Ferenc Toldy

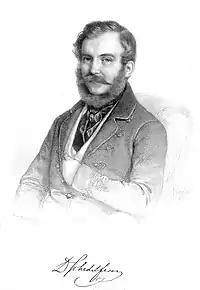
Ferenc Toldy, by Miklós Barabás (1845)

Ferenc Toldy (born Franz Karl Joseph Schedel, August 10, 1805, in Buda - December 10, 1875, in Budapest) was a literary critic from the Austrian Empire and later Austria-Hungary.